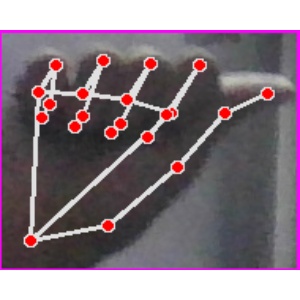
अक्षर: छ